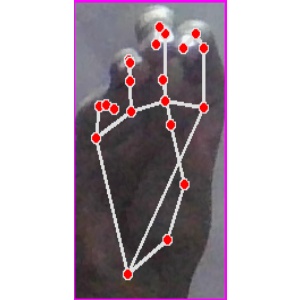
अक्षर: ङ